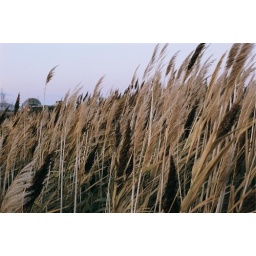
great salt lake grass in the wind